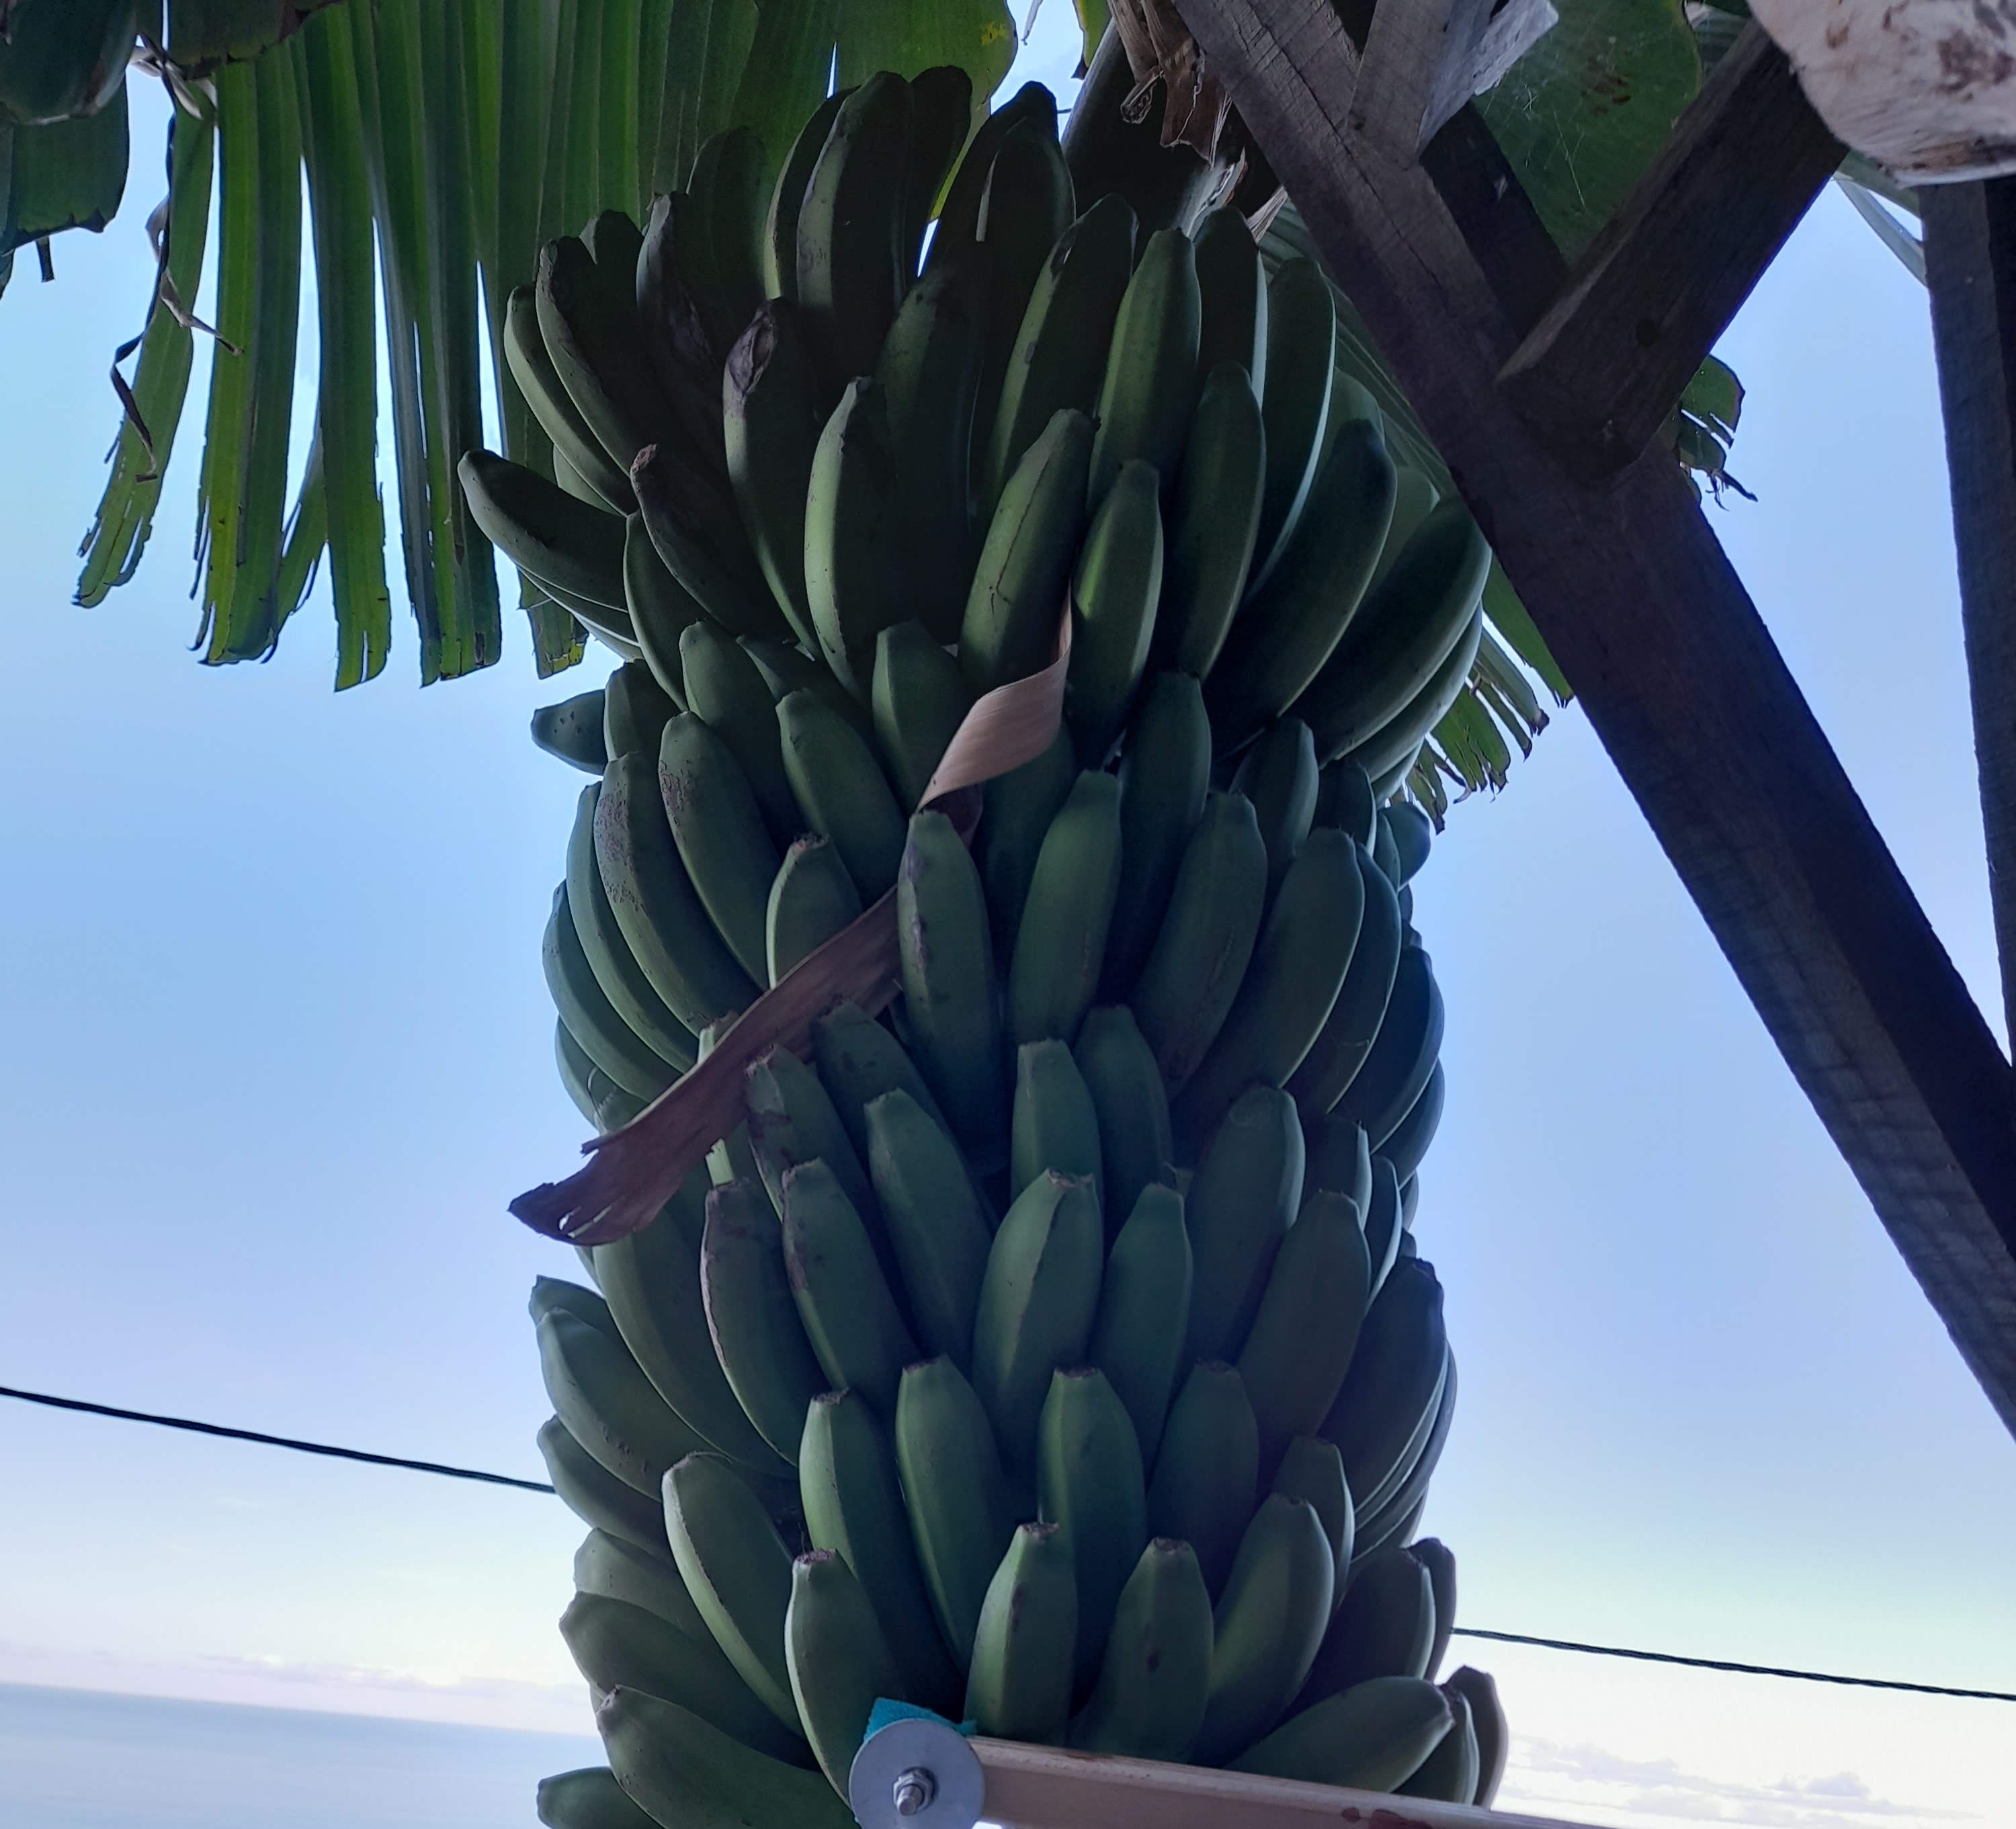
Label: Cut